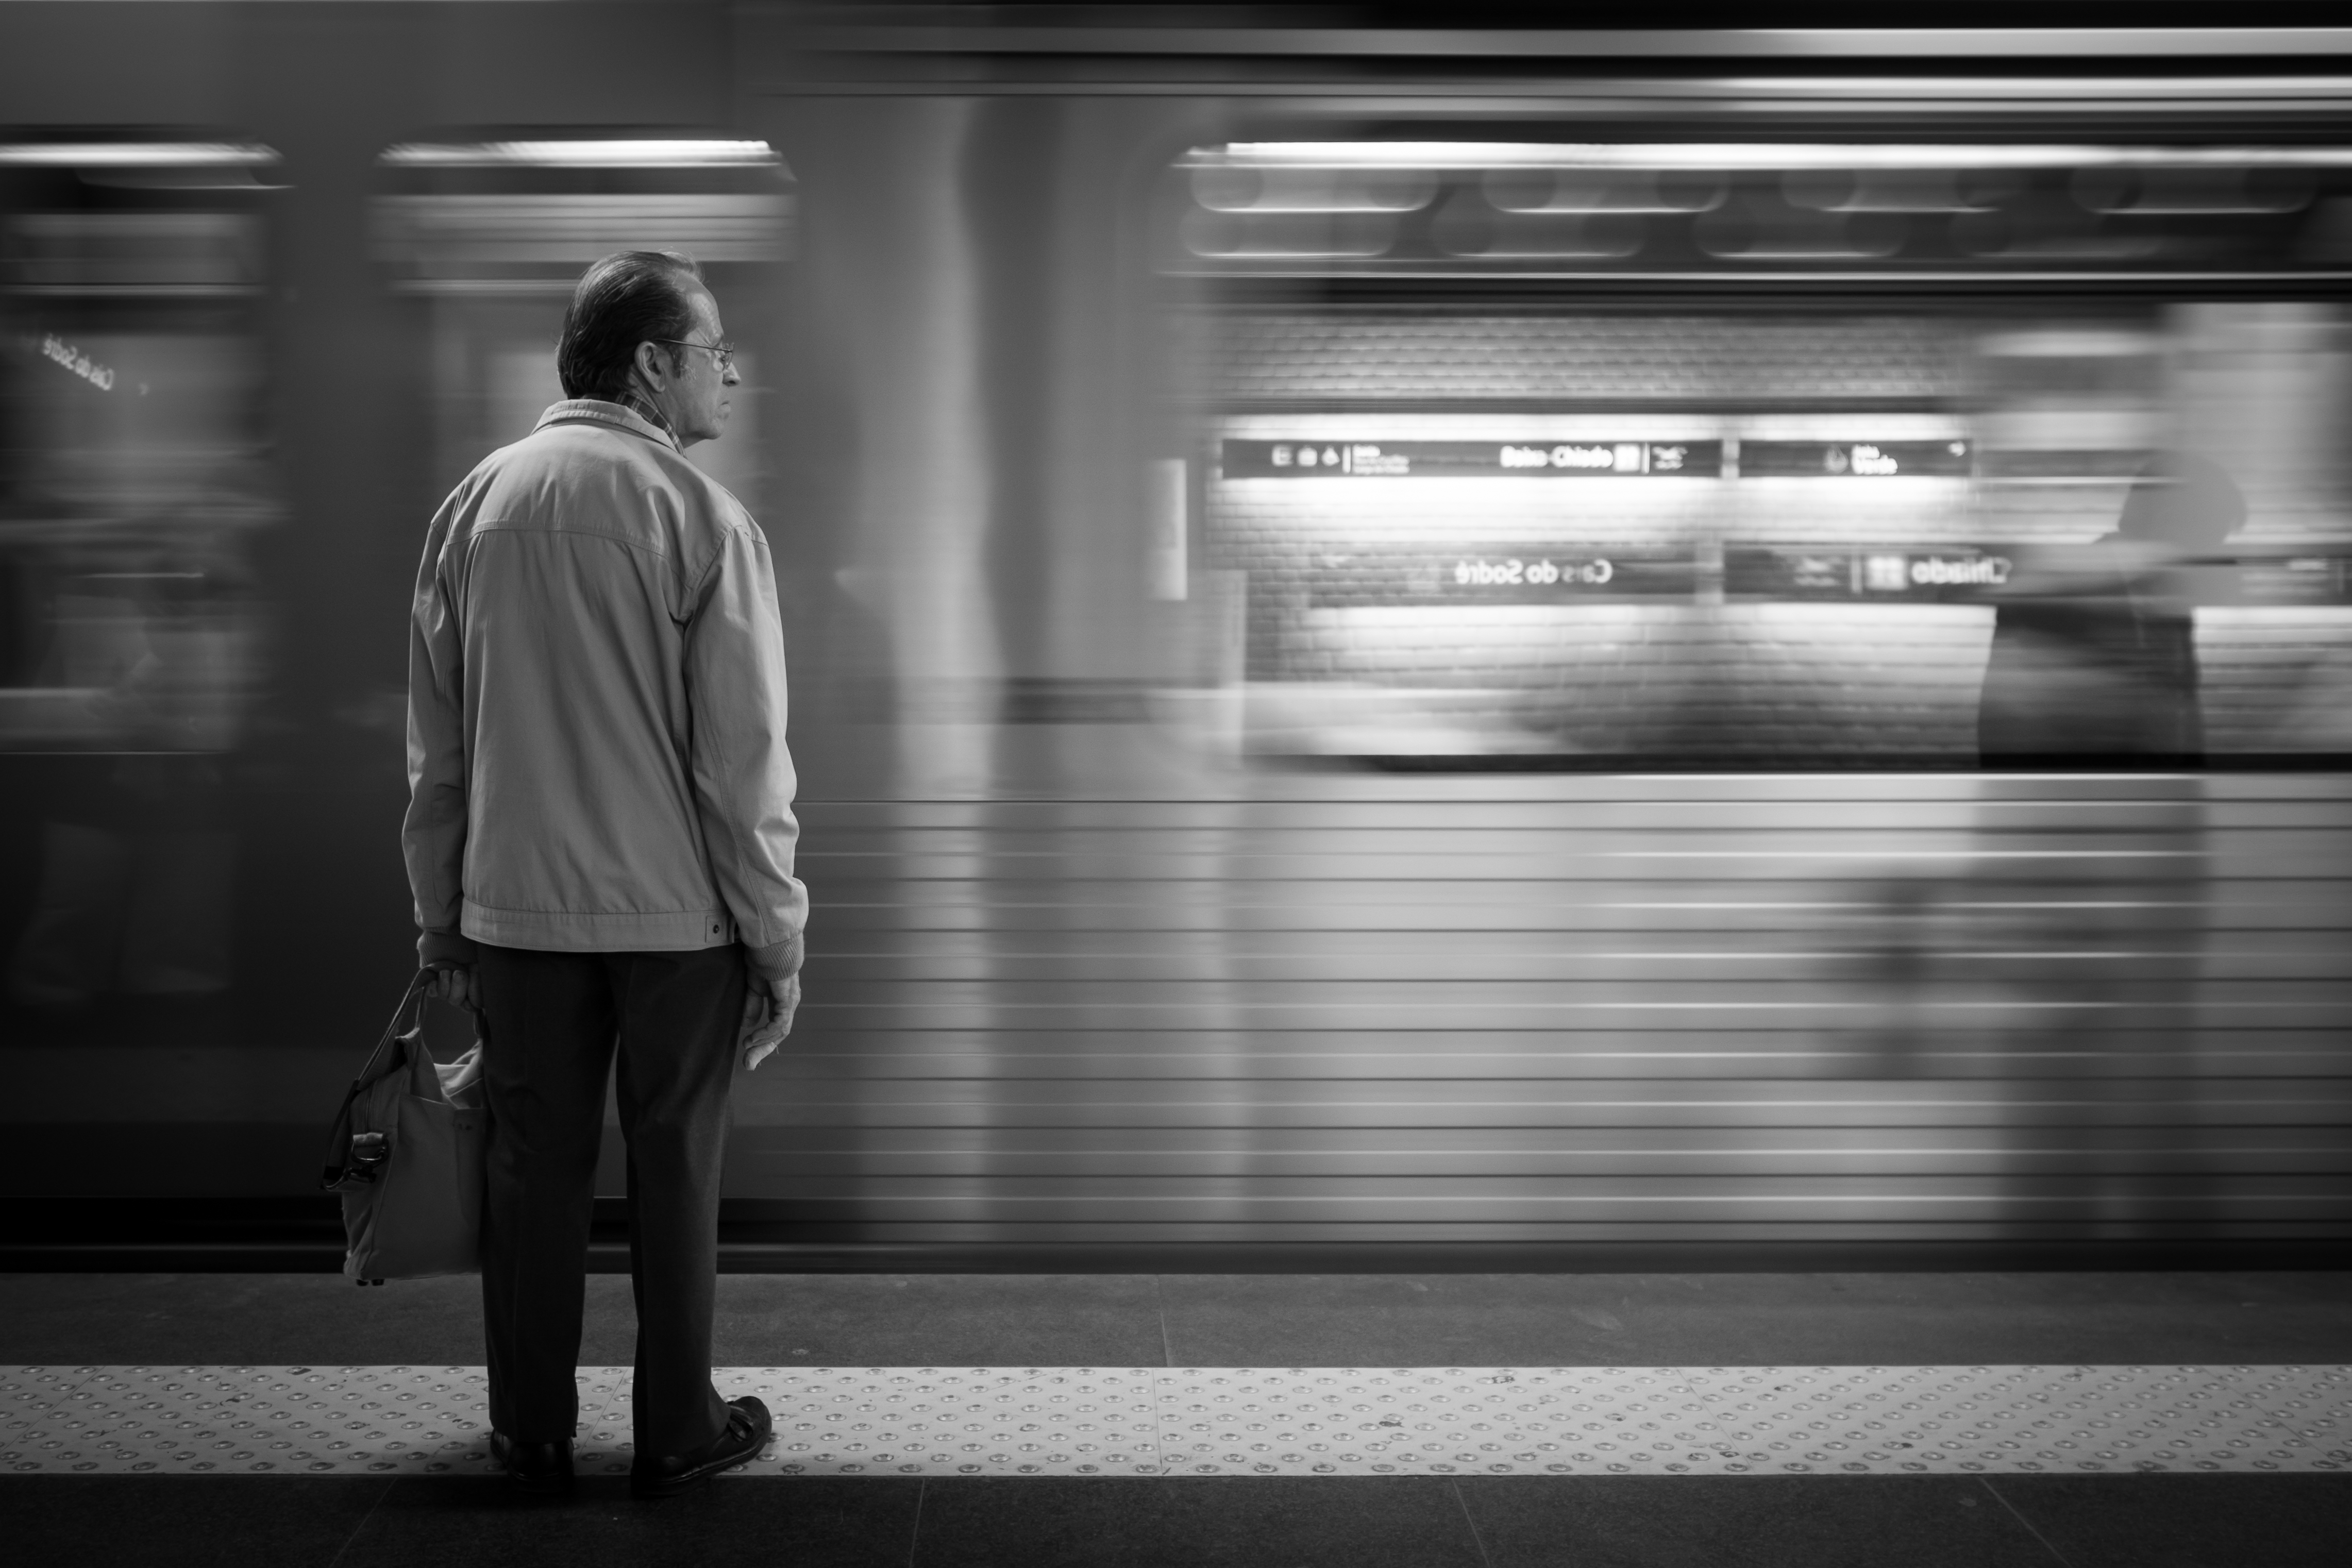
light, black and white, white, street, photography, ebook, color, training, darkness, black, monochrome, streetphotography, flickr, thomas, video, olympus, photograph, snapshot, omd, fuji, leica, monochrom, leuthard, hcb, thomasleuthard, monochrome photography, film noir, human positions